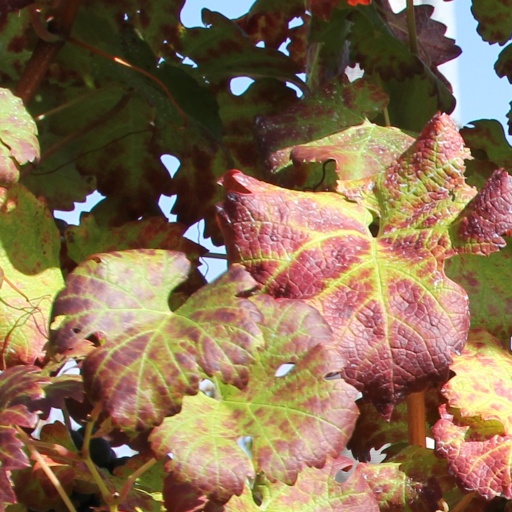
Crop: grape